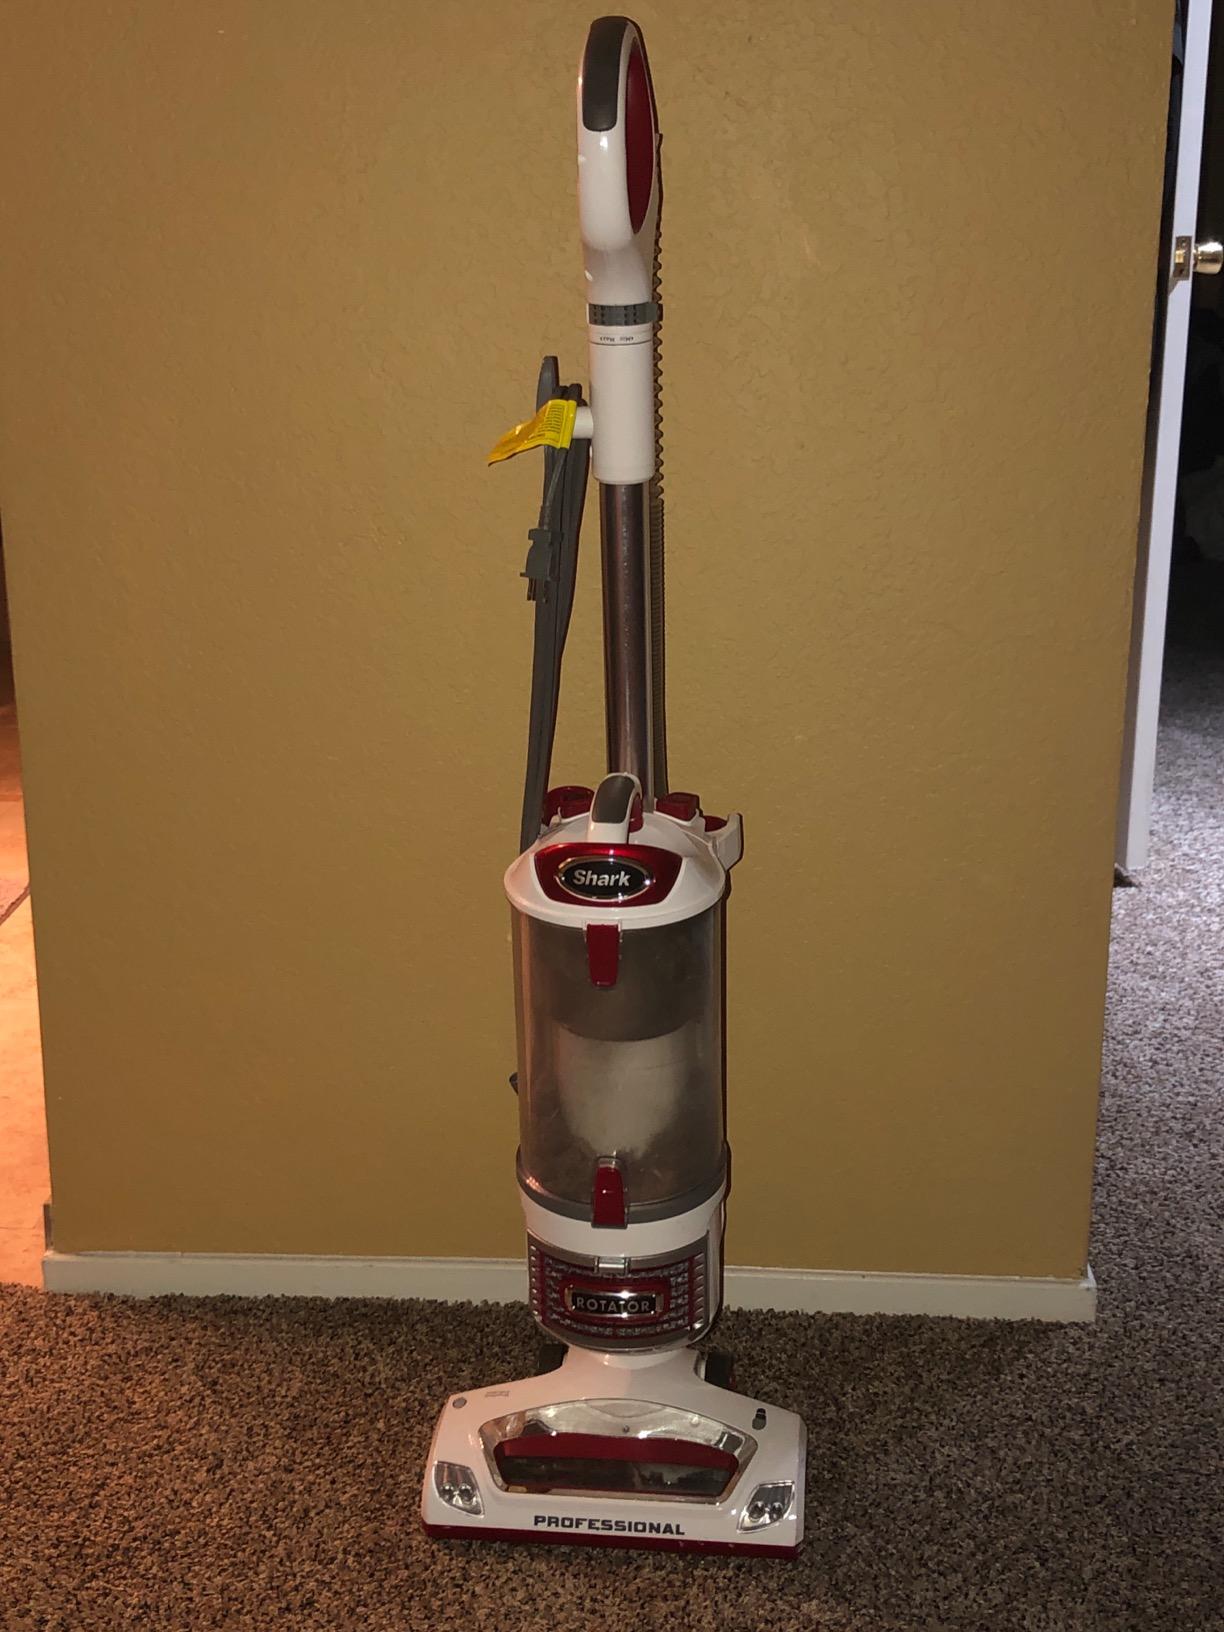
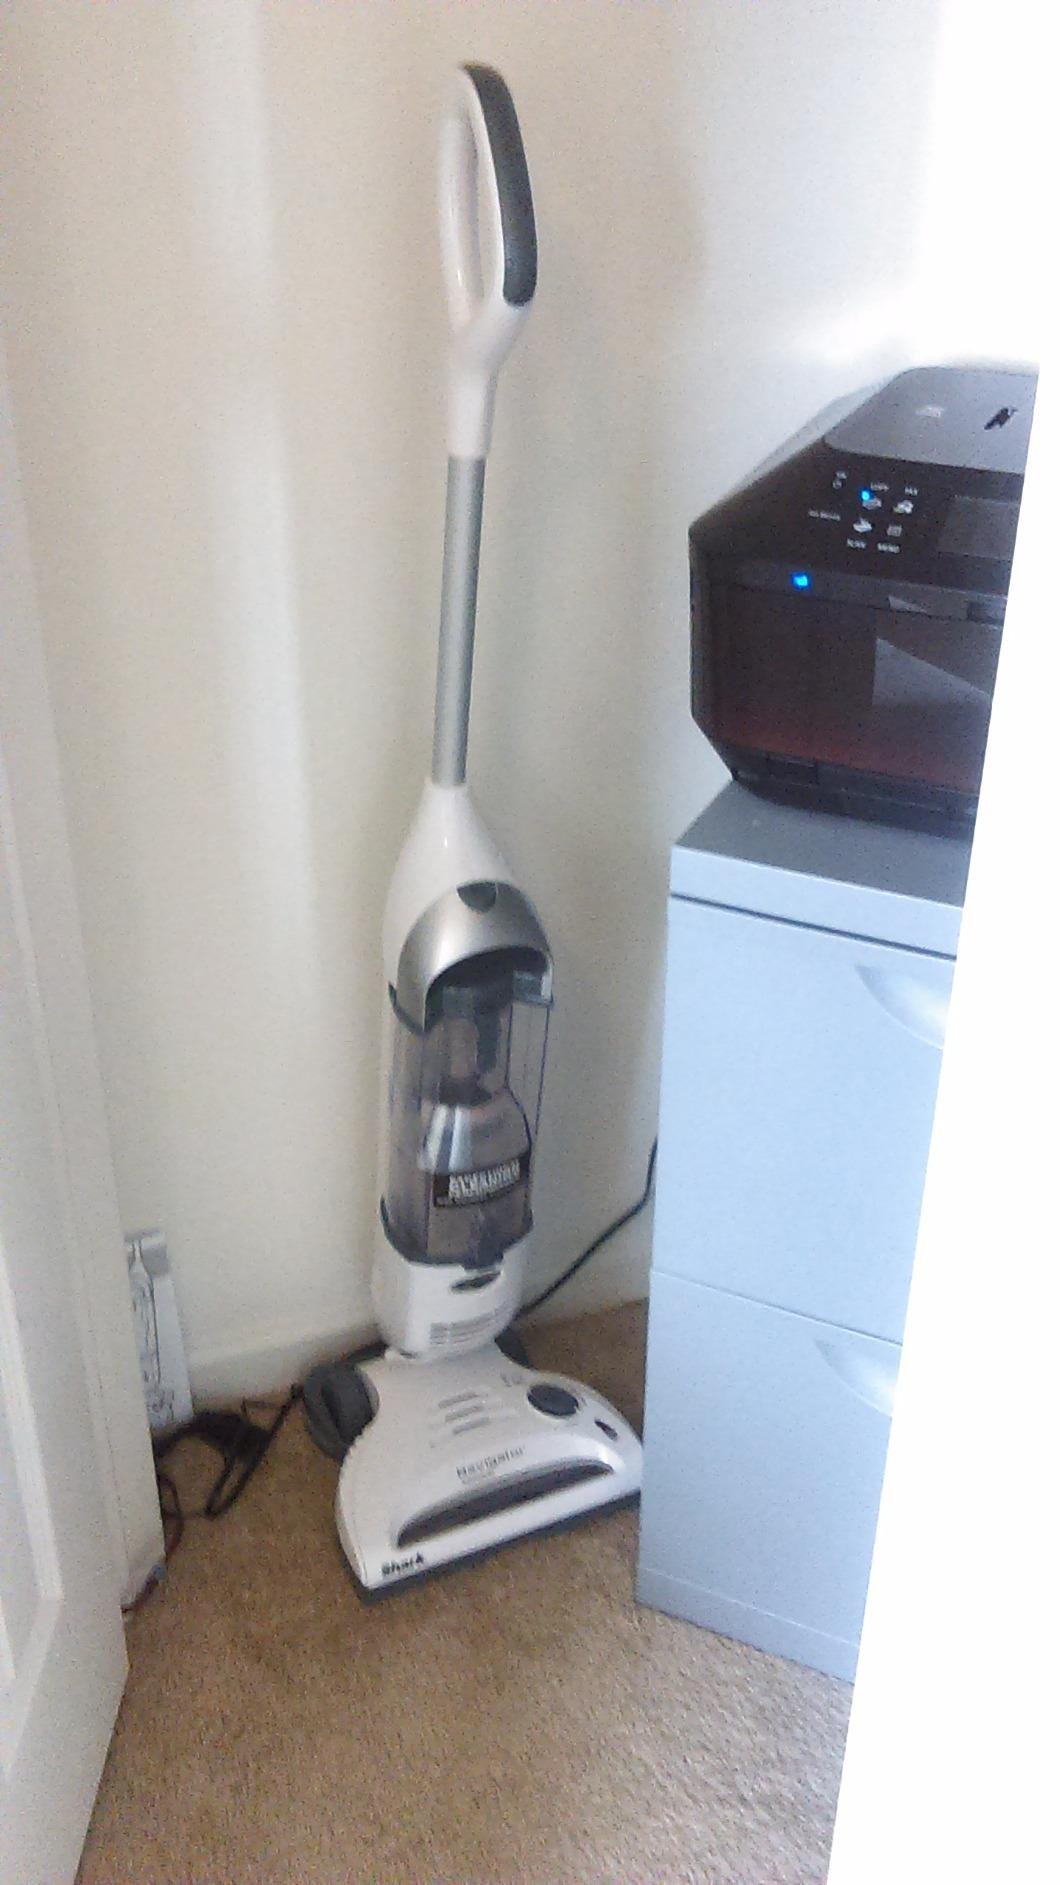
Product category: items_vacuum
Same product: no